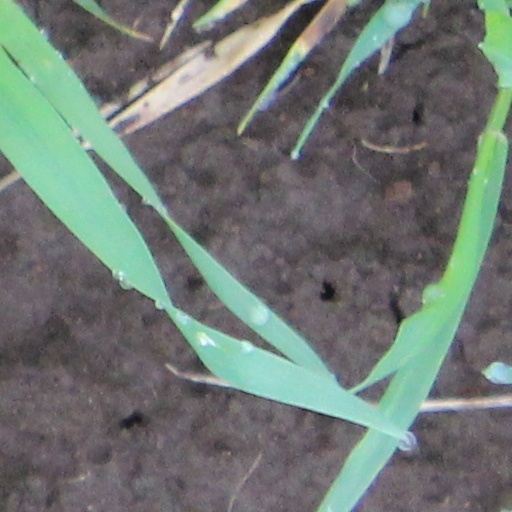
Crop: wheat